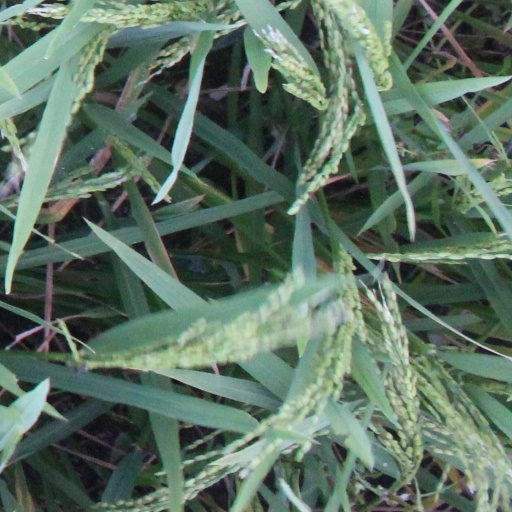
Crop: rice